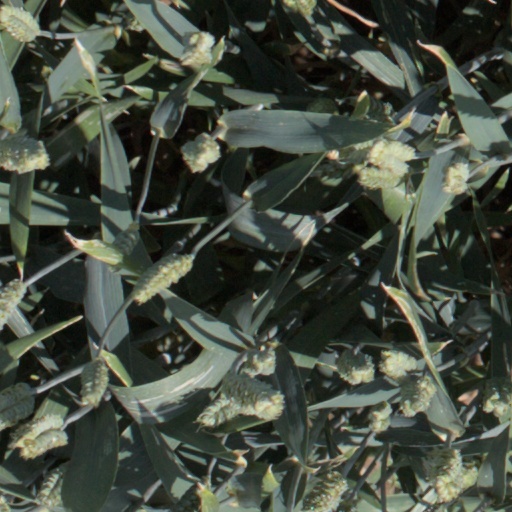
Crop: wheat